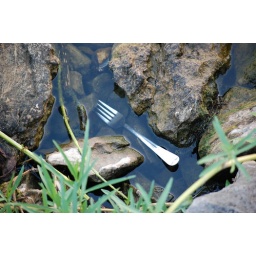
This fork was in the water at Bob Kidd Lake not far from fish bones.